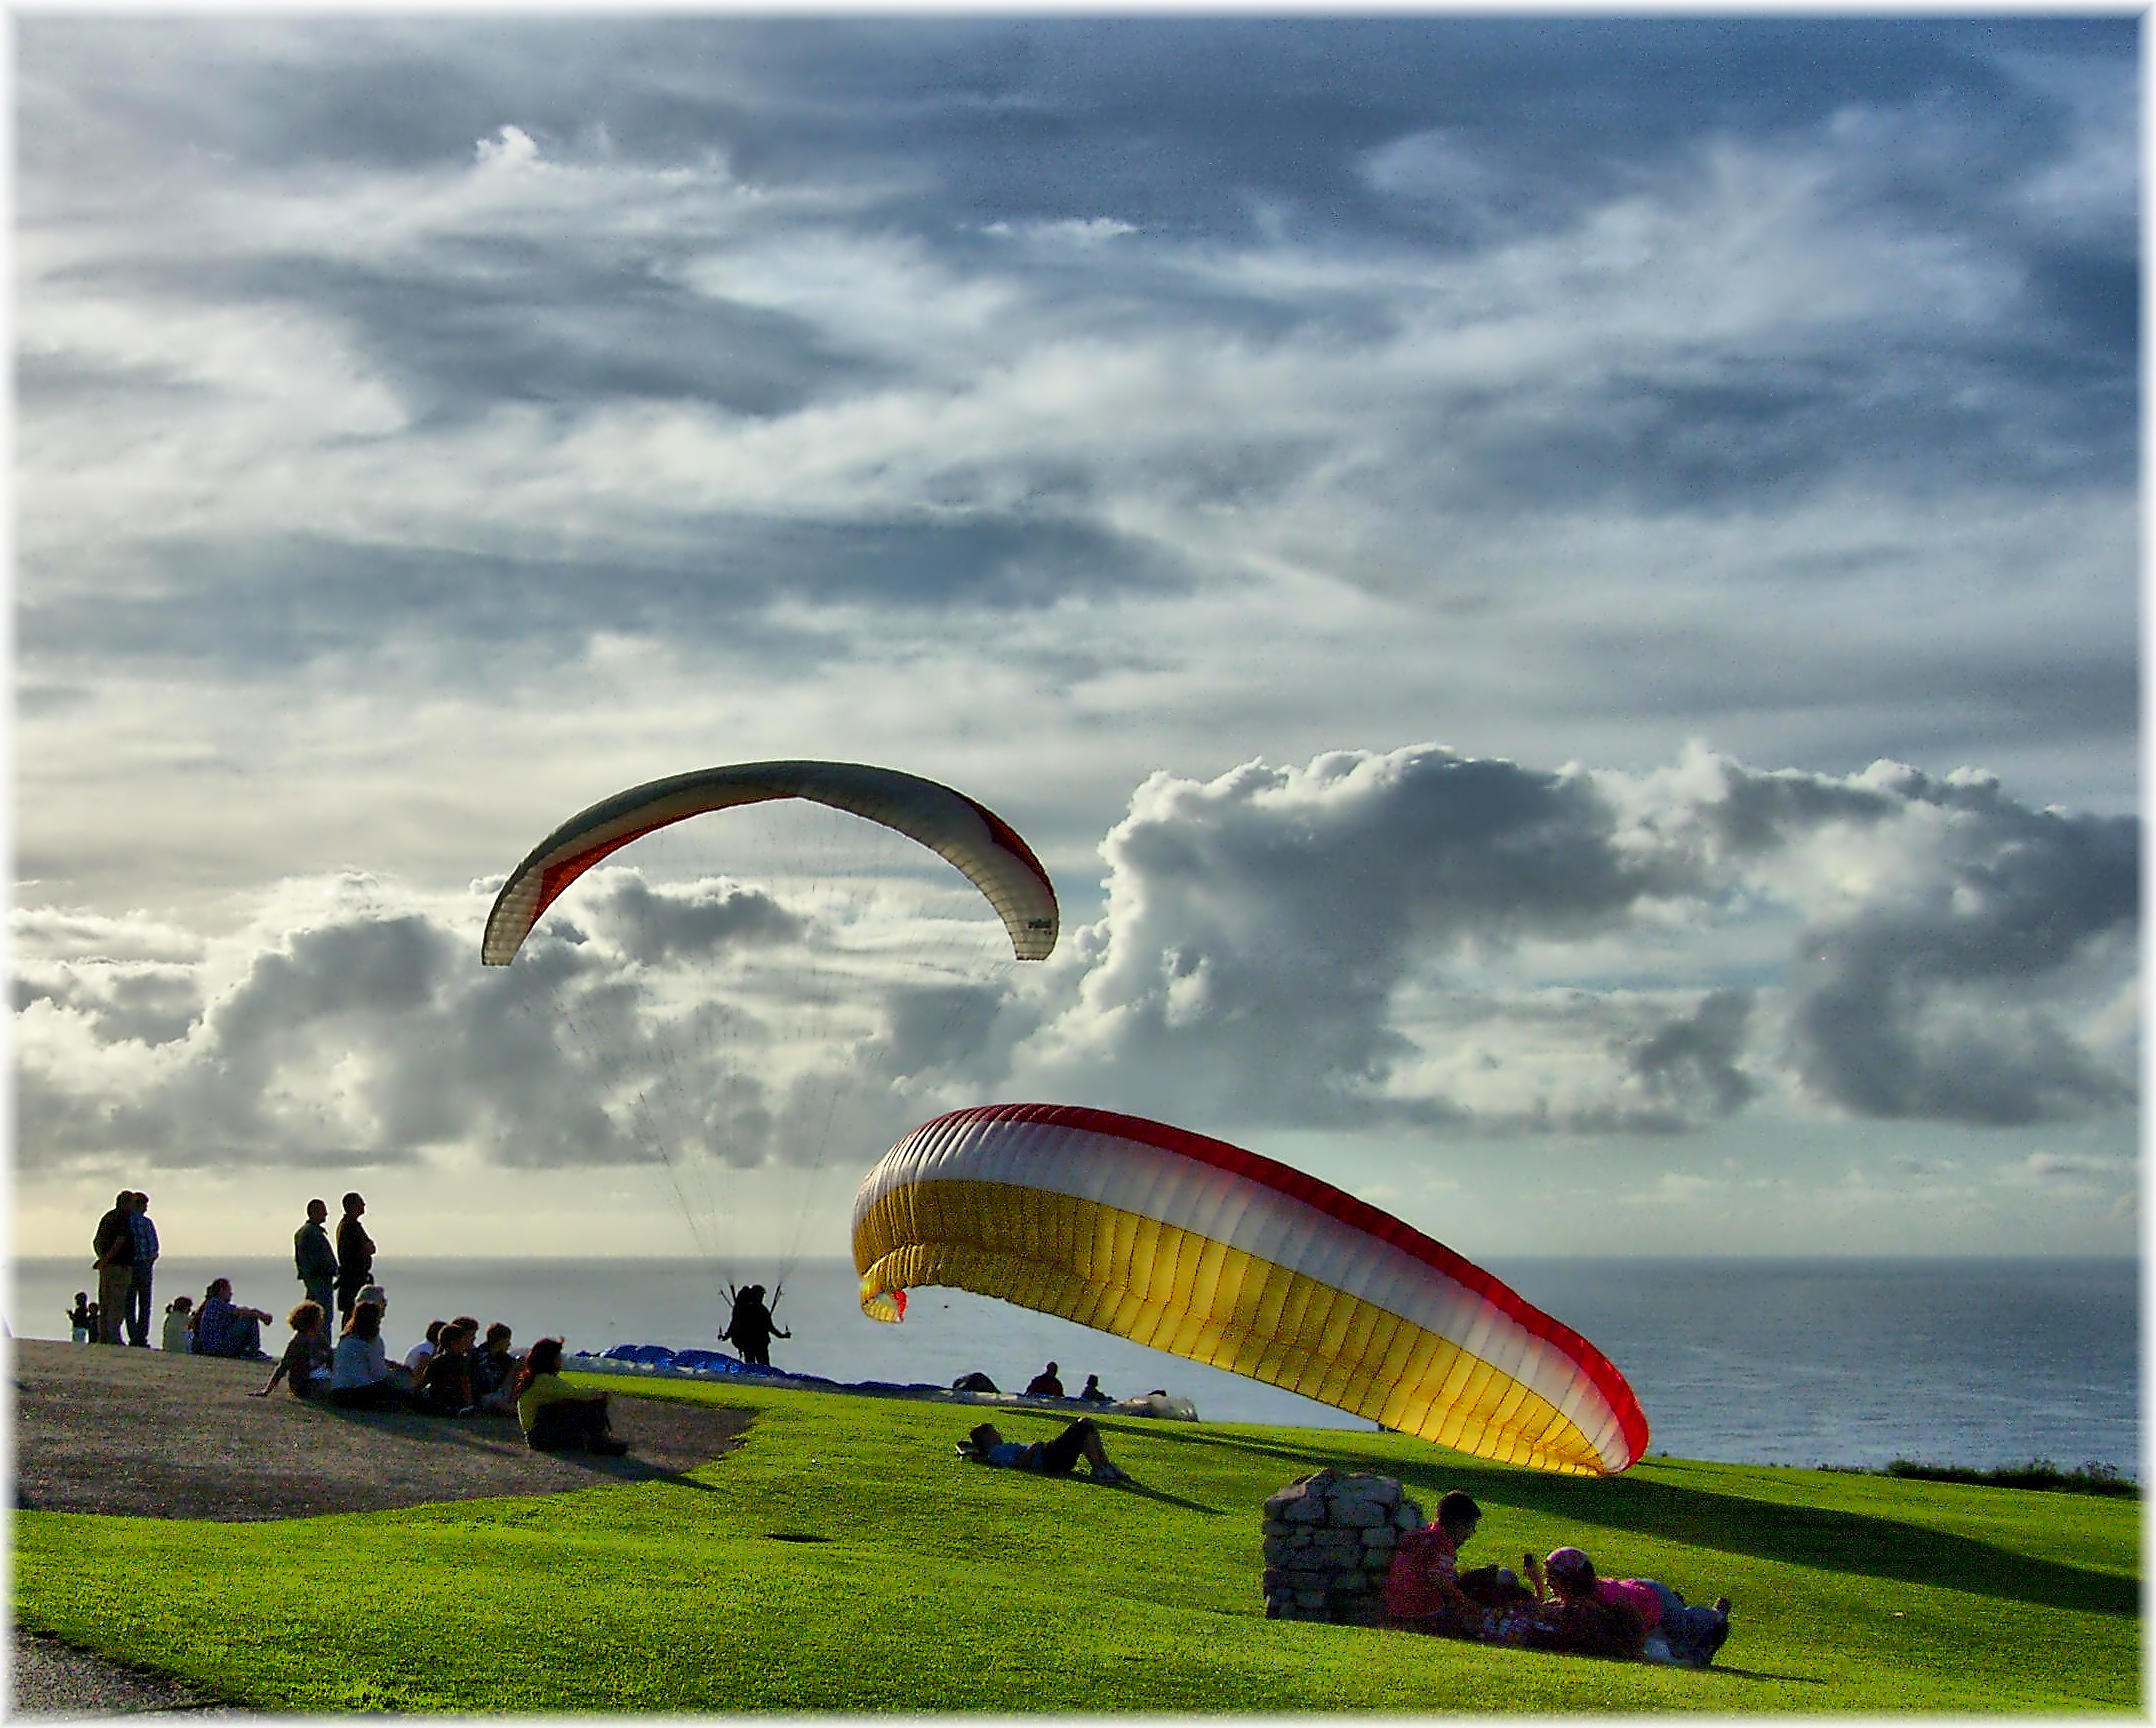
sky, flight, extreme sport, toy, paragliding, sports, gente, nubes, deporte, volar, personas, parapentes, xente, air sports, atmosphere of earth, windsports